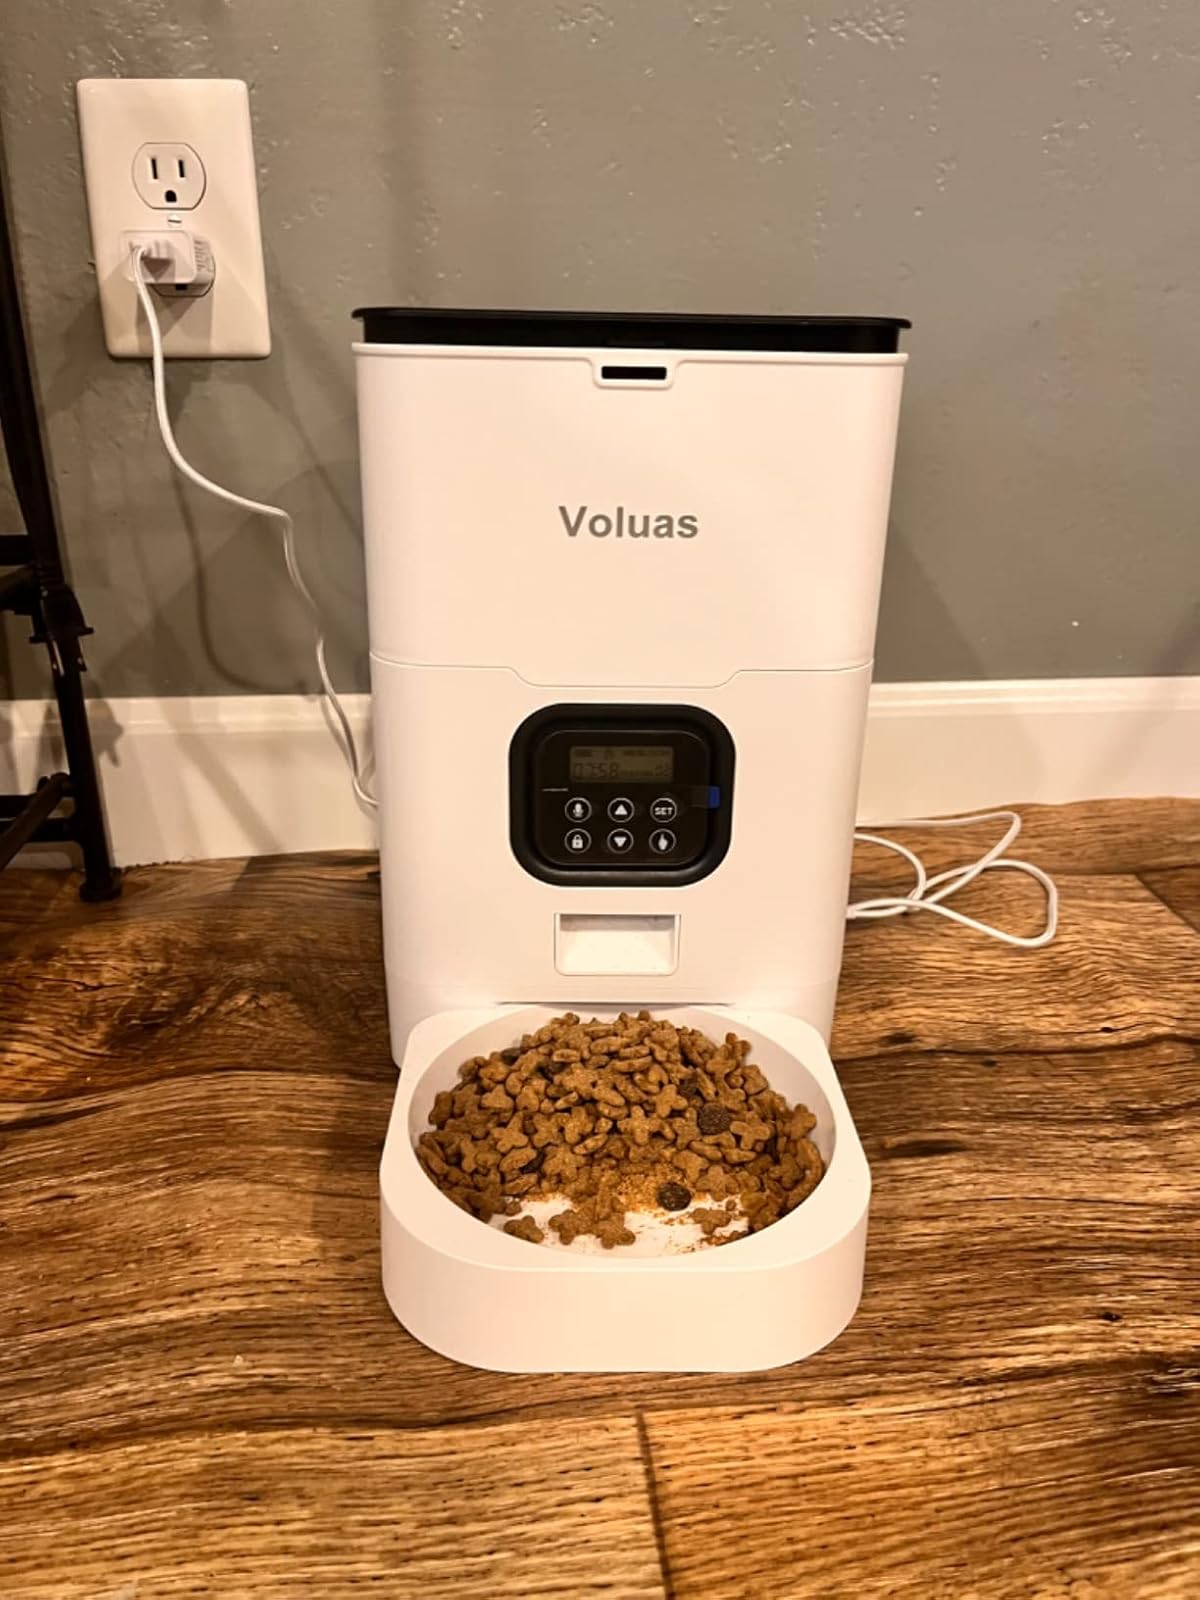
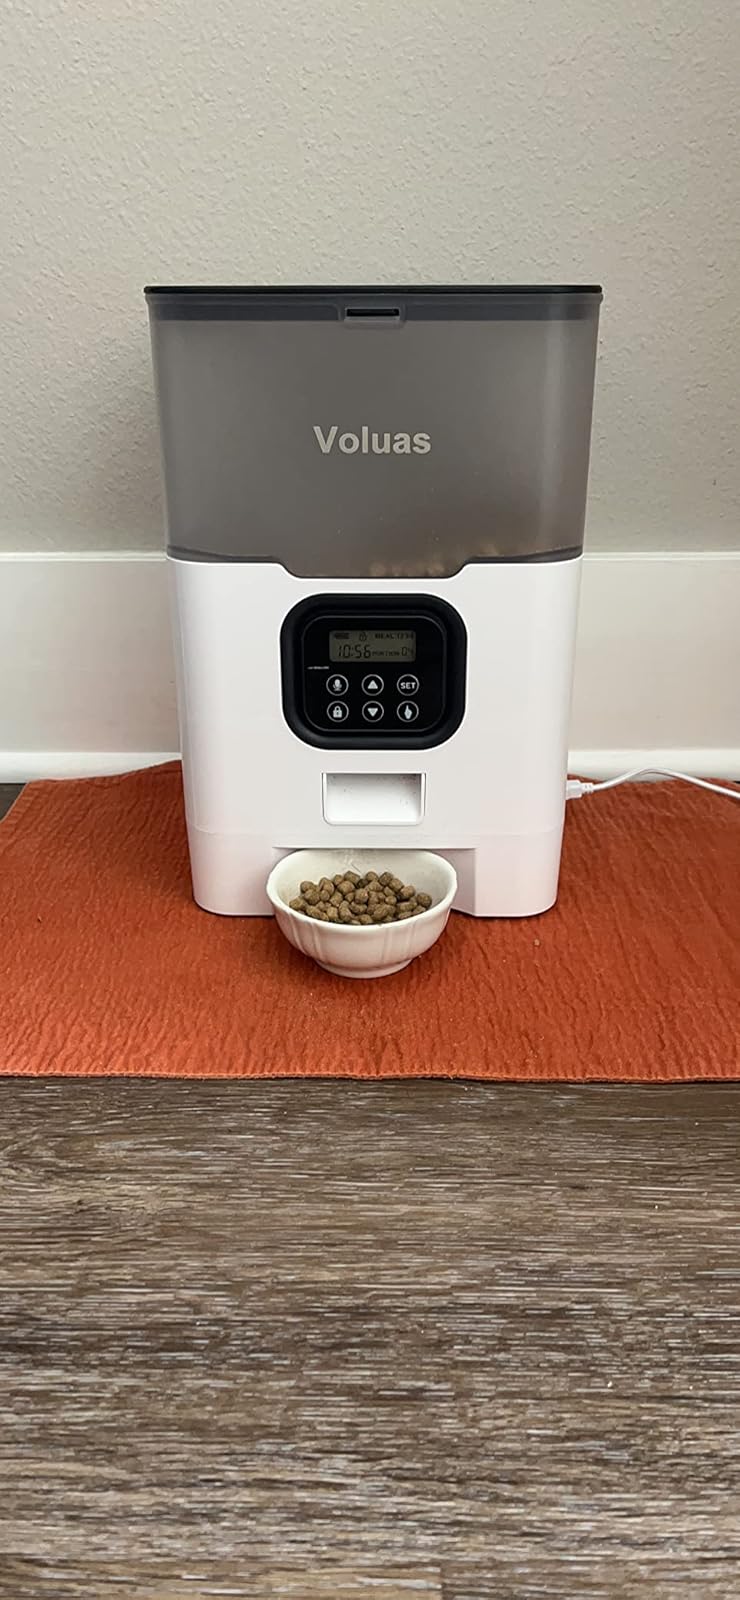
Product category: items_feeder
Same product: no